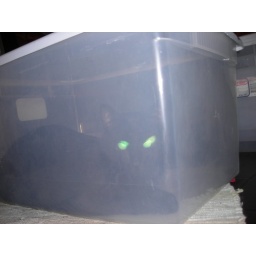
cat in the box